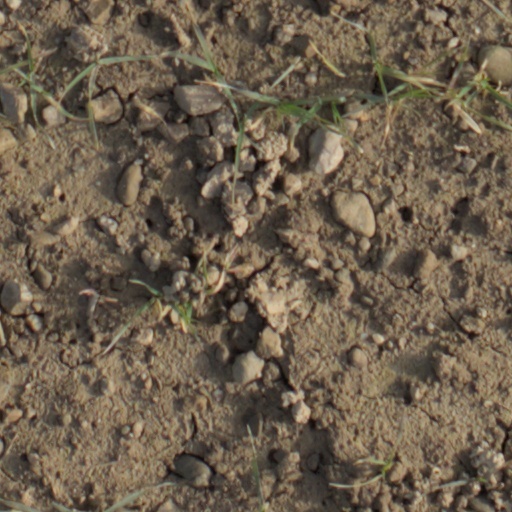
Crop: wheat